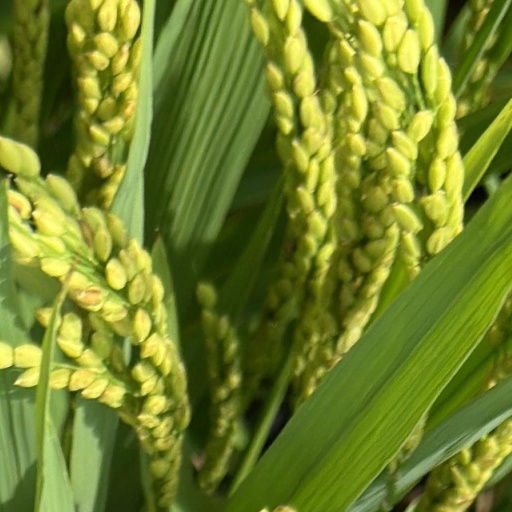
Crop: rice